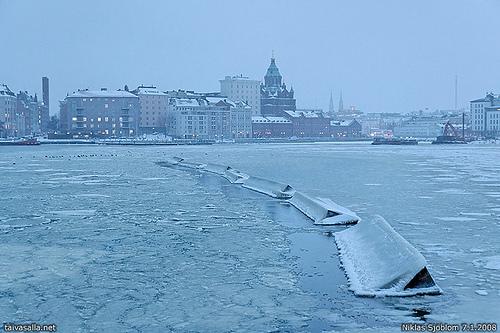
Weather: rain or strom